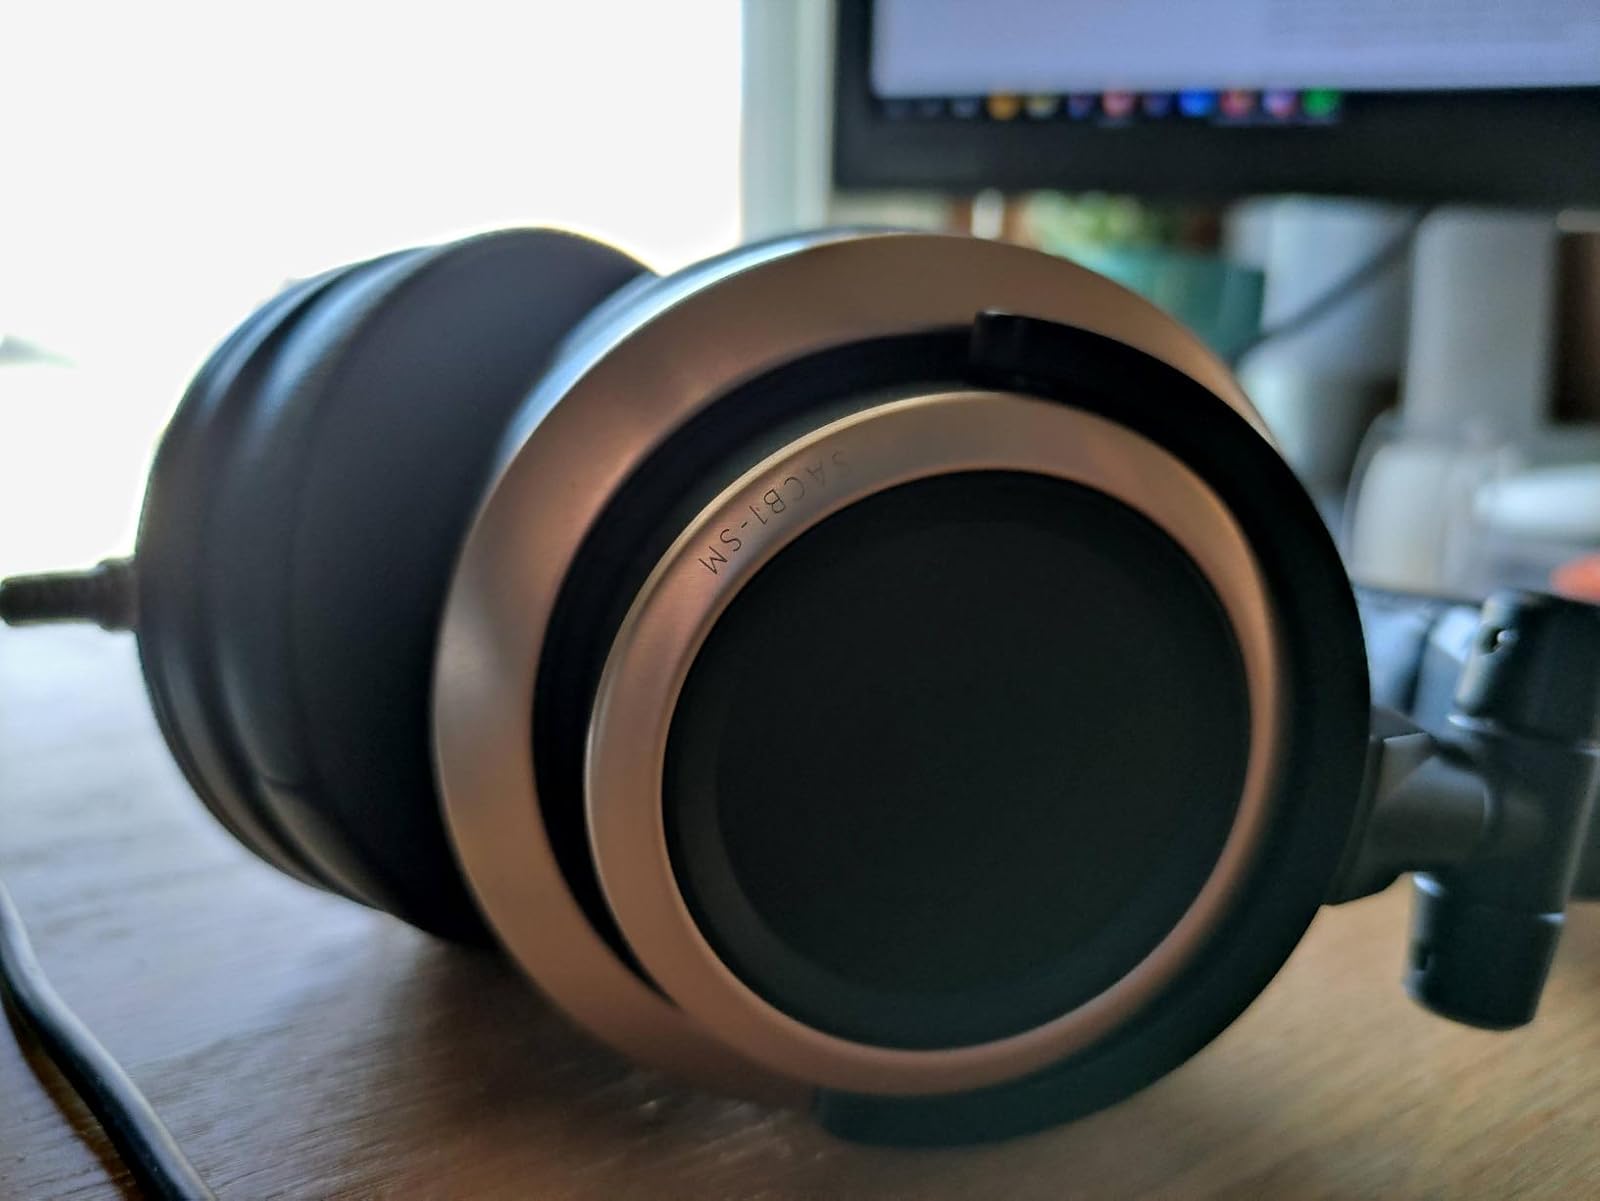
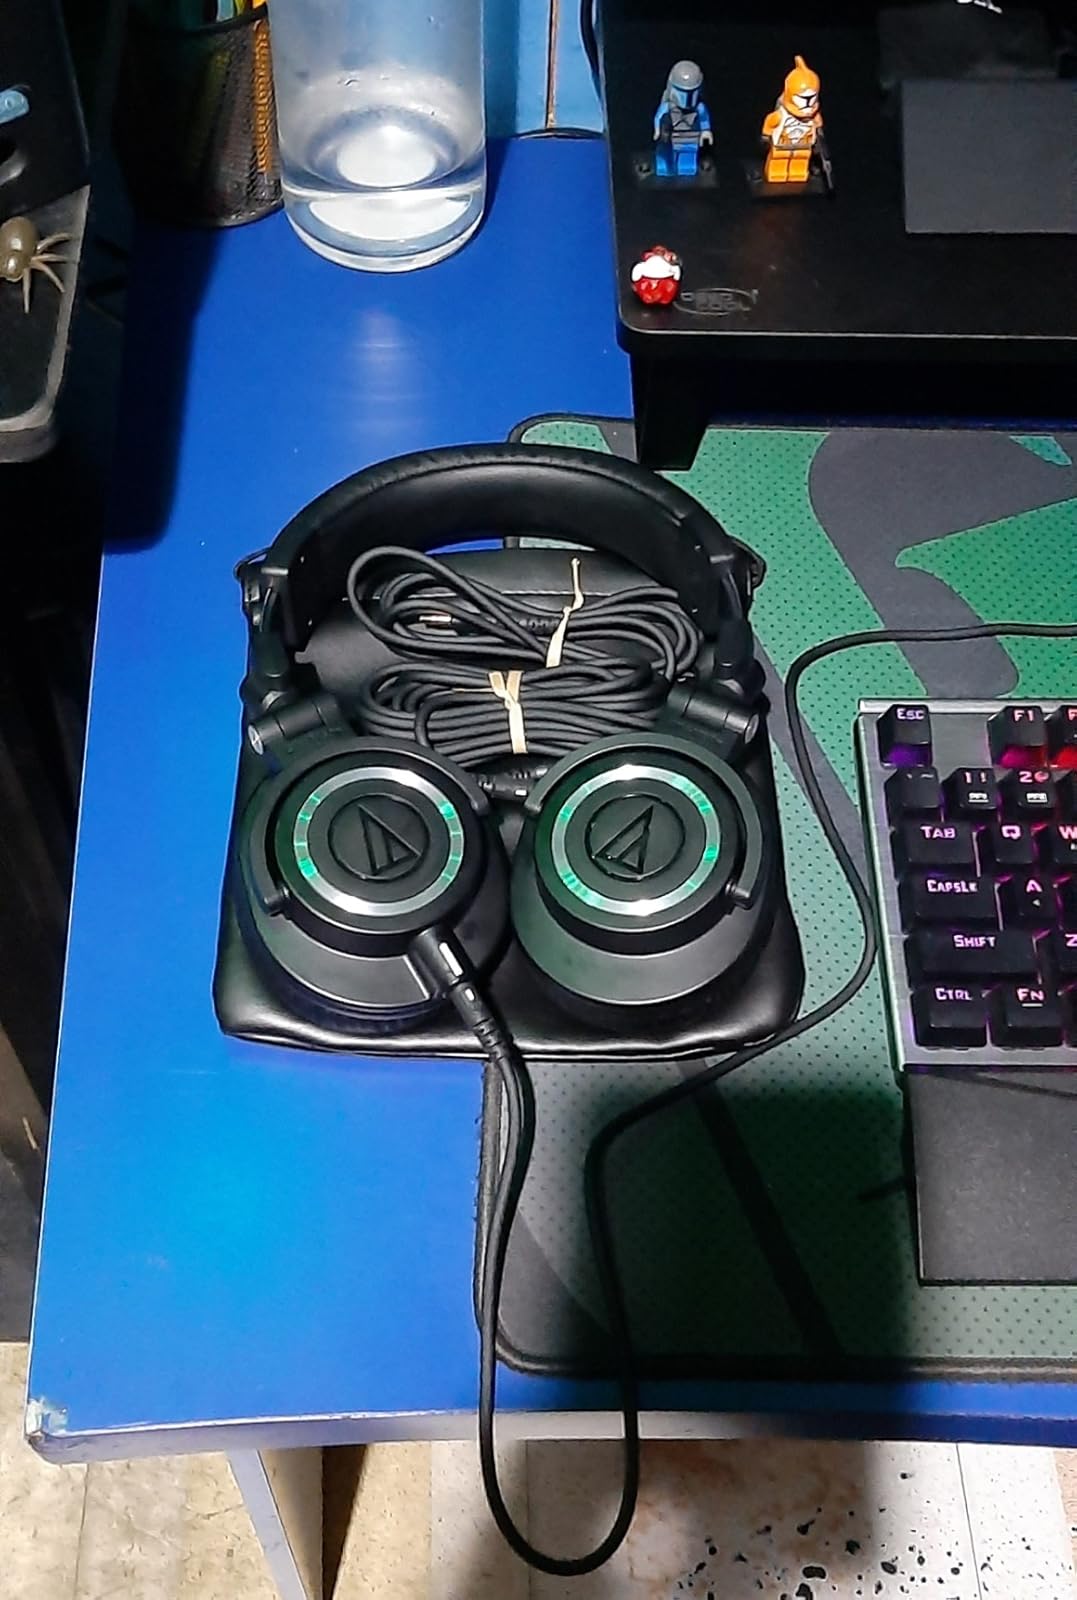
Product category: headphones
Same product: no